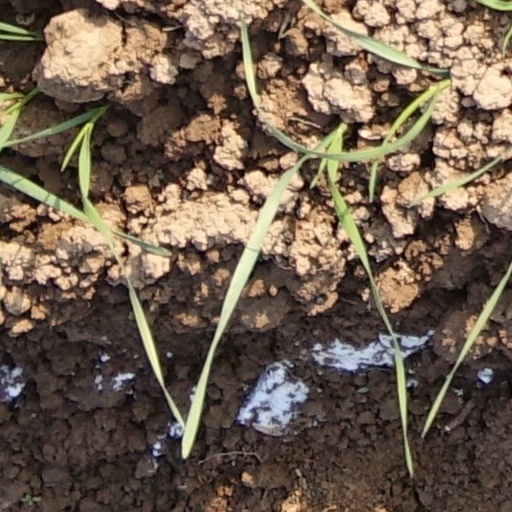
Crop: wheat